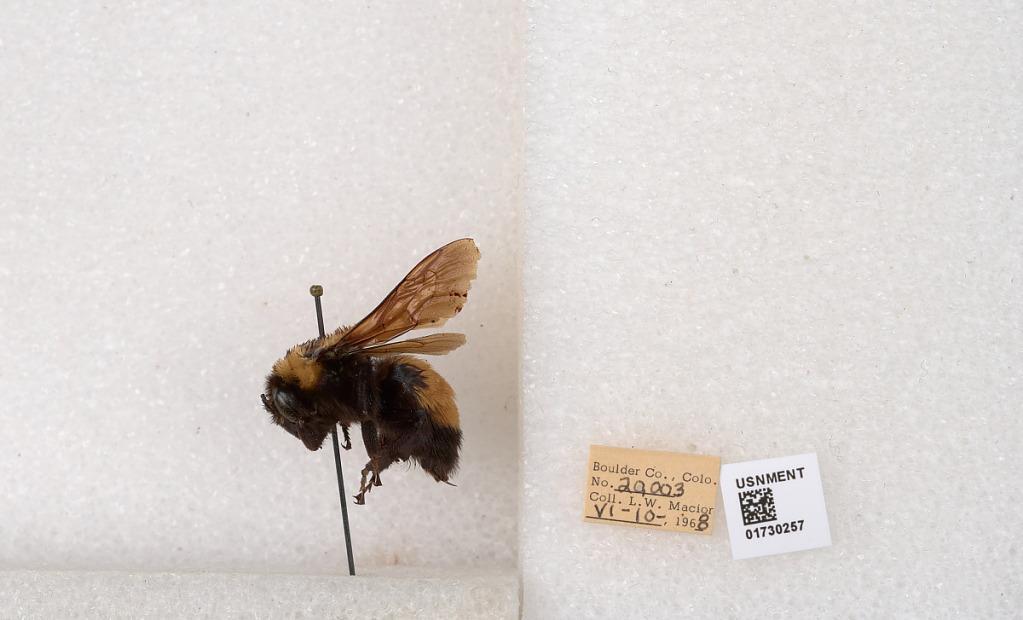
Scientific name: Bombus (Bombus) nevadensis Cresson